1994 FIBA World Championship

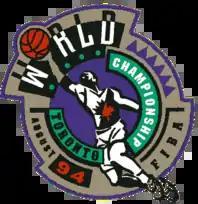

The 1994 FIBA World Championship was the 12th FIBA World Championship, the international basketball world championship for men's national teams. The tournament was hosted by Canada from August 4 to 14, 1994. The tournament was held at SkyDome and Maple Leaf Gardens in Toronto as well as at Copps Coliseum in Hamilton. The hosting duties were originally awarded to Belgrade, Yugoslavia, but after United Nations limited participation in sporting events in Yugoslavia, Toronto stepped in as a replacement option in 1992.